LMS Stanier Mogul

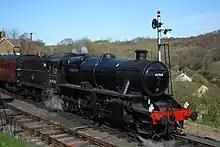
42968 on the Severn Valley Railway in March 2012

One, 13268/(4)2968, the penultimate member of the class to be withdrawn, has been preserved. This locomotive was acquired from Woodham Brothers scrapyard in Barry, South Wales by the Stanier Mogul Fund in December 1973. It was restored on the Severn Valley Railway, first entering service in April 1991 as LMS 2968. It was main line certified in 1996 and was the first locomotive, together with GWR 4300 Class 7325, to work a train over the Lickey Incline in preservation.